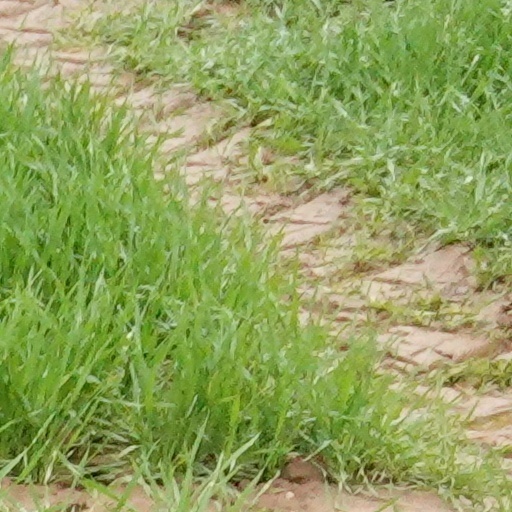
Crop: wheat